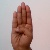
The image shows a hand gesture representing the letter 'B' in Indian Sign Language.